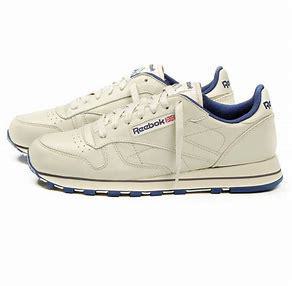
Brand: Reebok
Model: Cl Lthr